Nava Brindavana

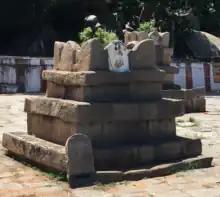
Sri Padmanabha Tirtha Mahaswamiji Brindavana at Nava Brindavana.

Padmanabha Tirtha is the first saint to enter Brindavana at Nava Brindavana. Padmanabha Theertha was a direct disciple of the Madhvacharya, who ascended over the Dvaita throne after Madhvacharya. His original name was Shobana Bhatta. He was a well-known logician of his times and he lost a marathon debate to Madhvacharya after which he converted to Dvaitaism.